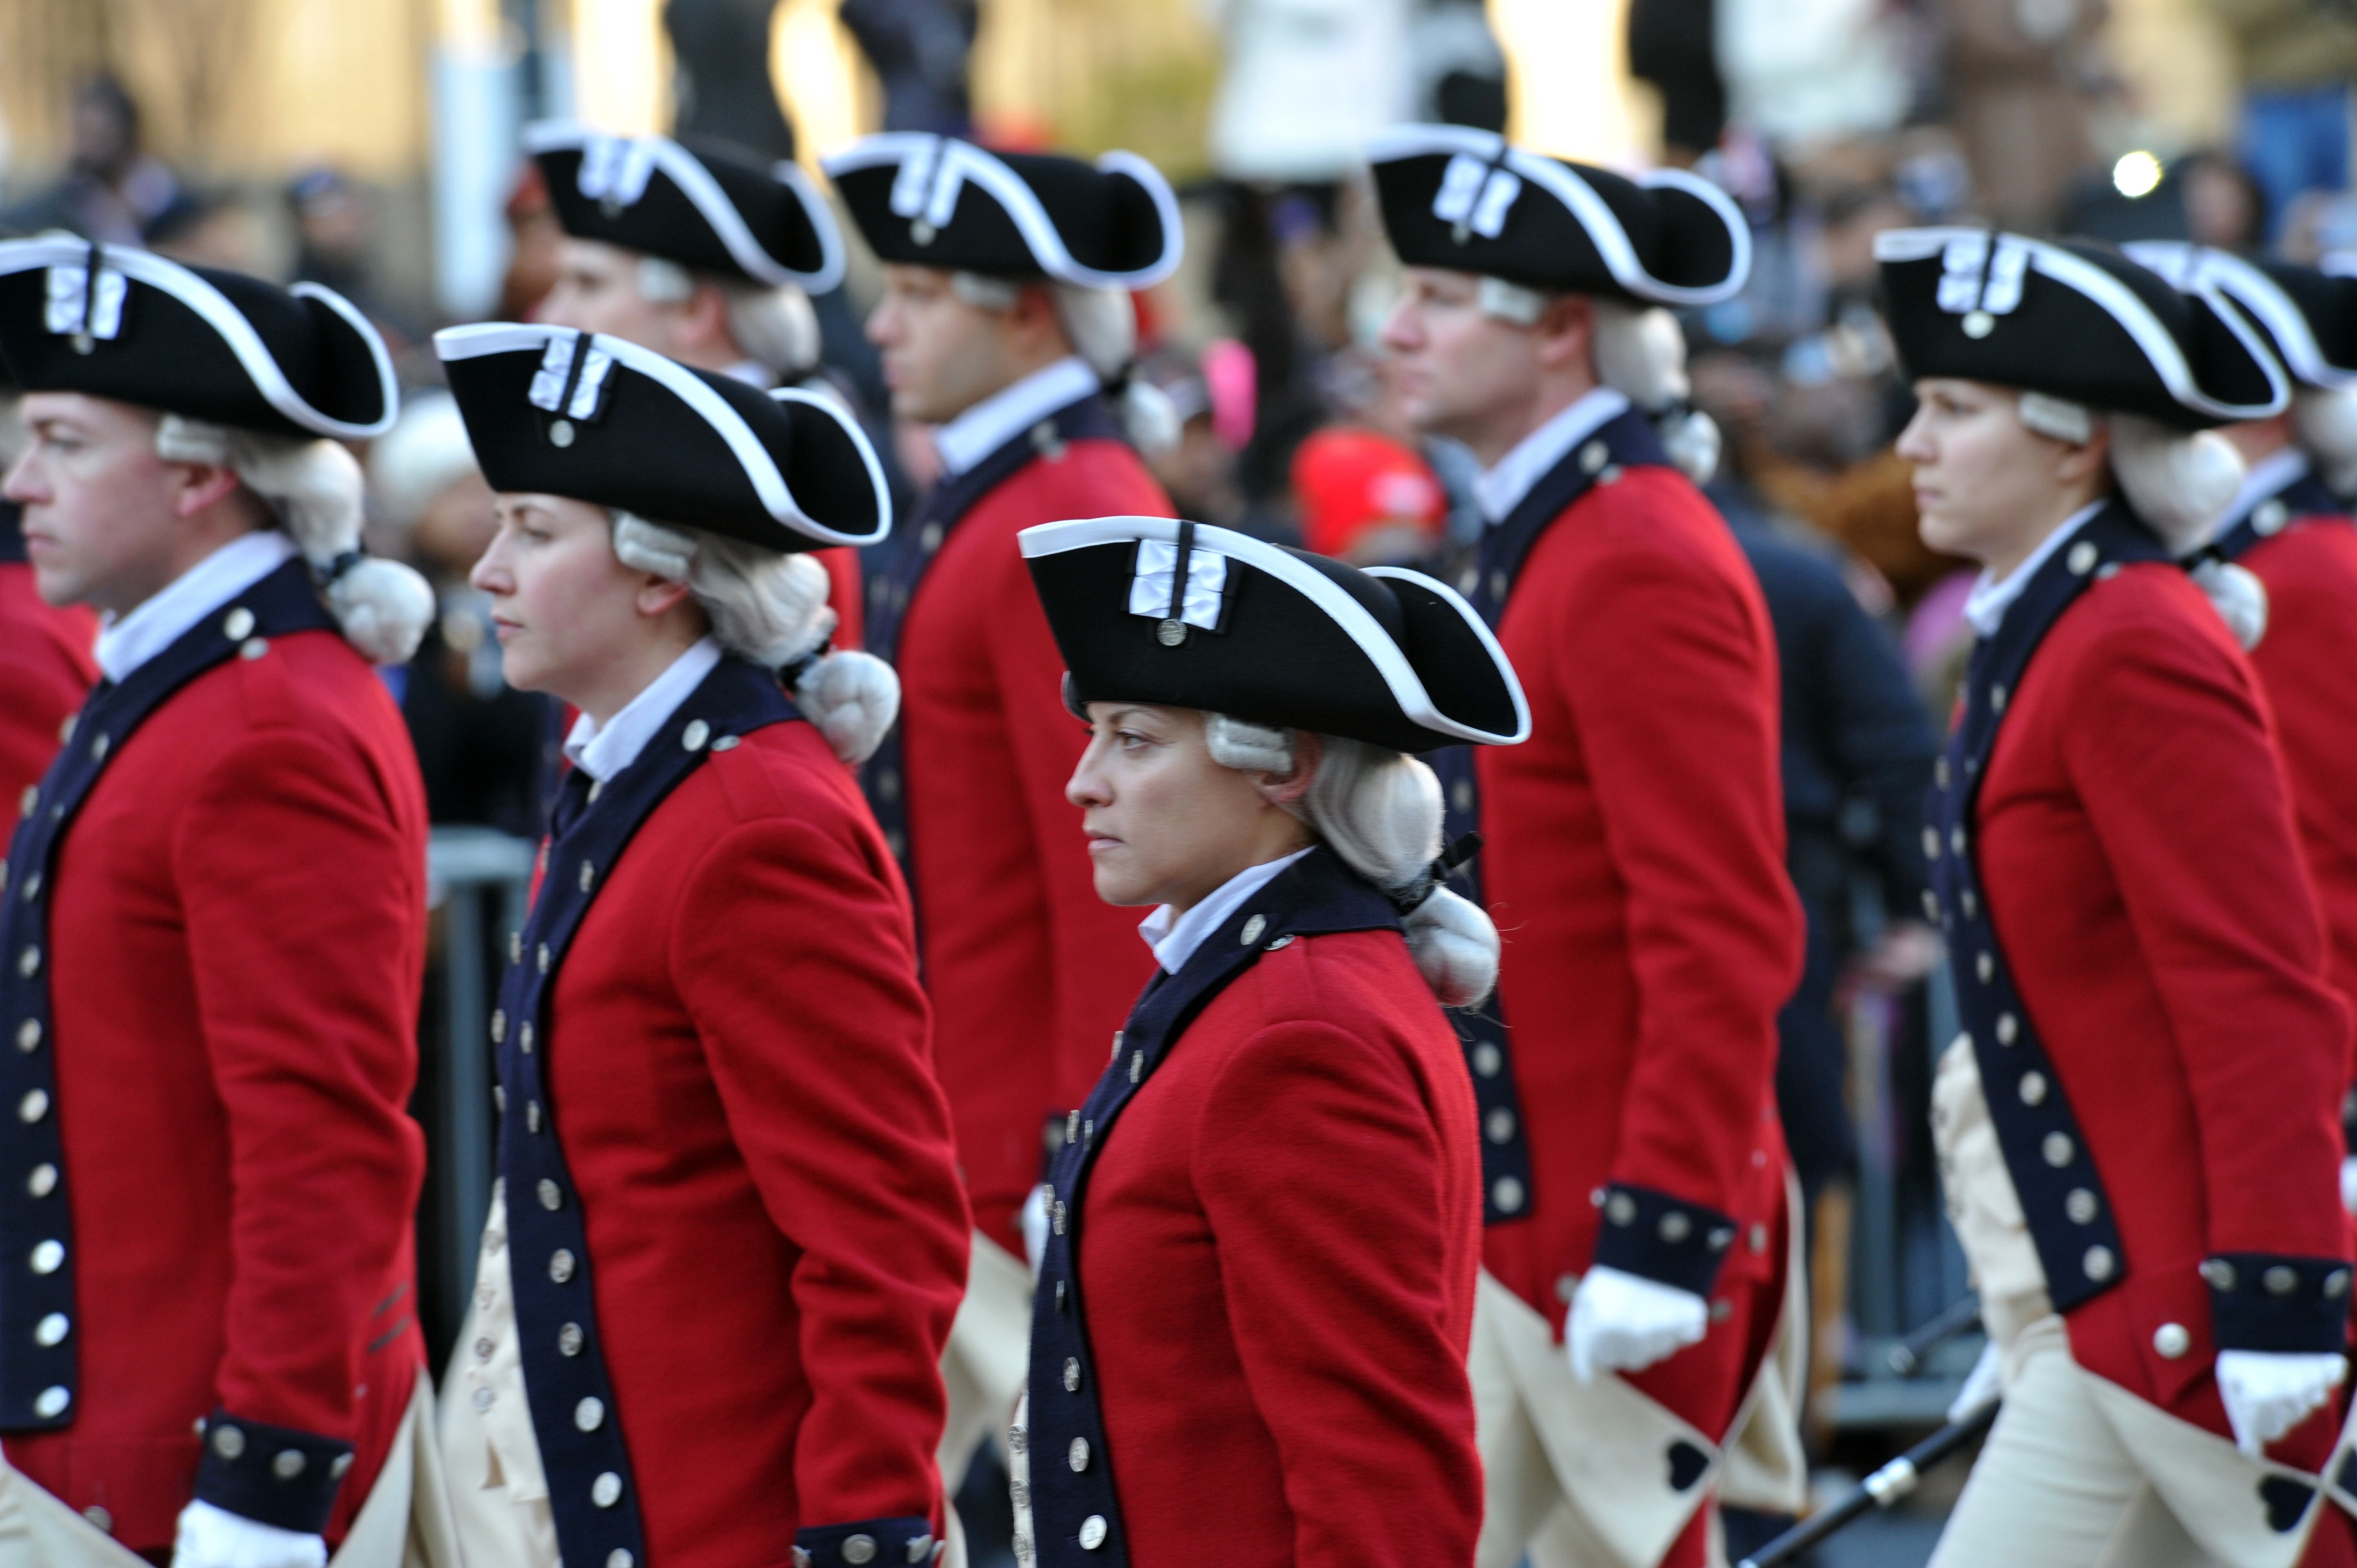
person, crowd, military, band, usa, playing, musician, parade, marching band, festival, uniform, march, musicians, historical, soldiers, marching, old guard